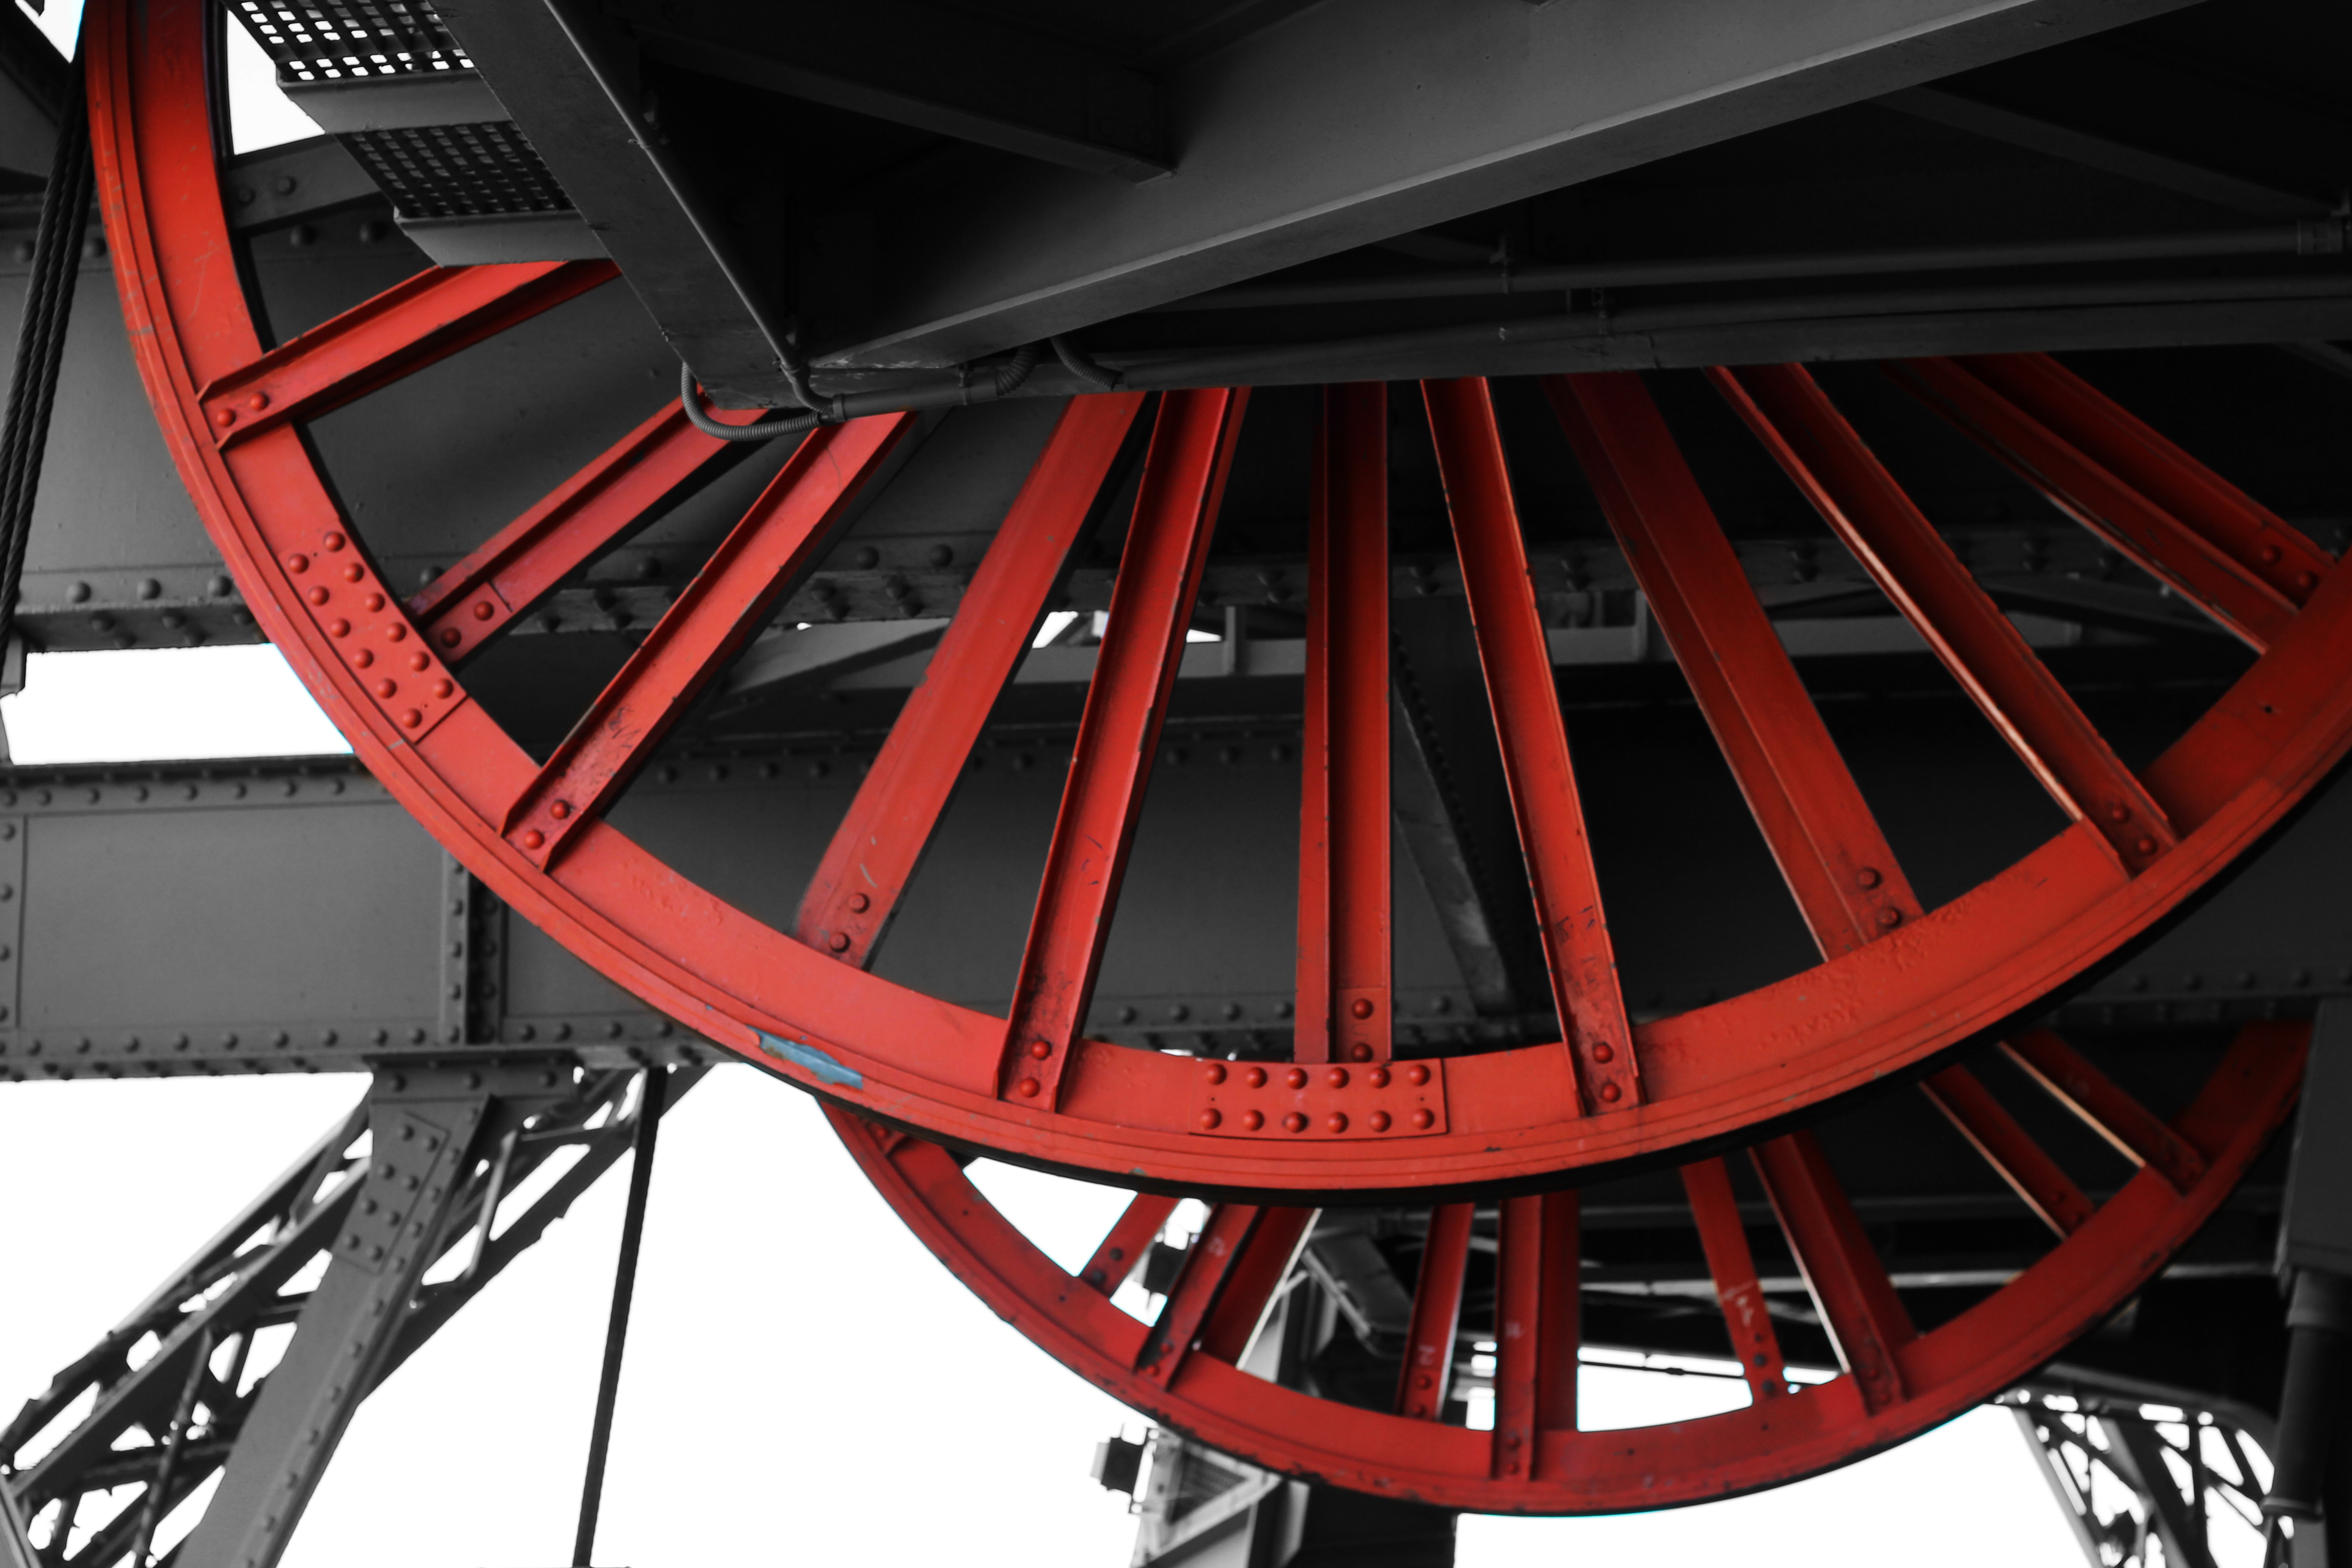
wheel, vehicle, automotive exterior